Dean F. Sittig

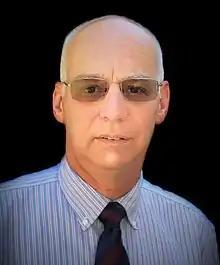
Dean F Sittig

Dean Forrest Sittig (born March 2, 1961) is an American biomedical informatician specializing in clinical informatics. He is a professor emeritus in Biomedical Informatics at the University of Texas Health Science Center at Houston and Executive Director of the Clinical Informatics Research Collaborative (CIRCLE). Sittig was elected as a fellow of the American College of Medical Informatics in 1992, the Healthcare Information and Management Systems Society in 2011, and was a founding member of the International Academy of Health Sciences Informatics in 2017. Since 2004, he has worked with Joan S. Ash, a professor at Oregon Health & Science University to interview several Pioneers in Medical Informatics, including G. Octo Barnett, MD, Morris F. Collen, MD, Donald E. Detmer, MD, Donald A. B. Lindberg, MD, Nina W. Matheson, ML, DSc, Clement J. McDonald, MD, and Homer R. Warner, MD, PhD.